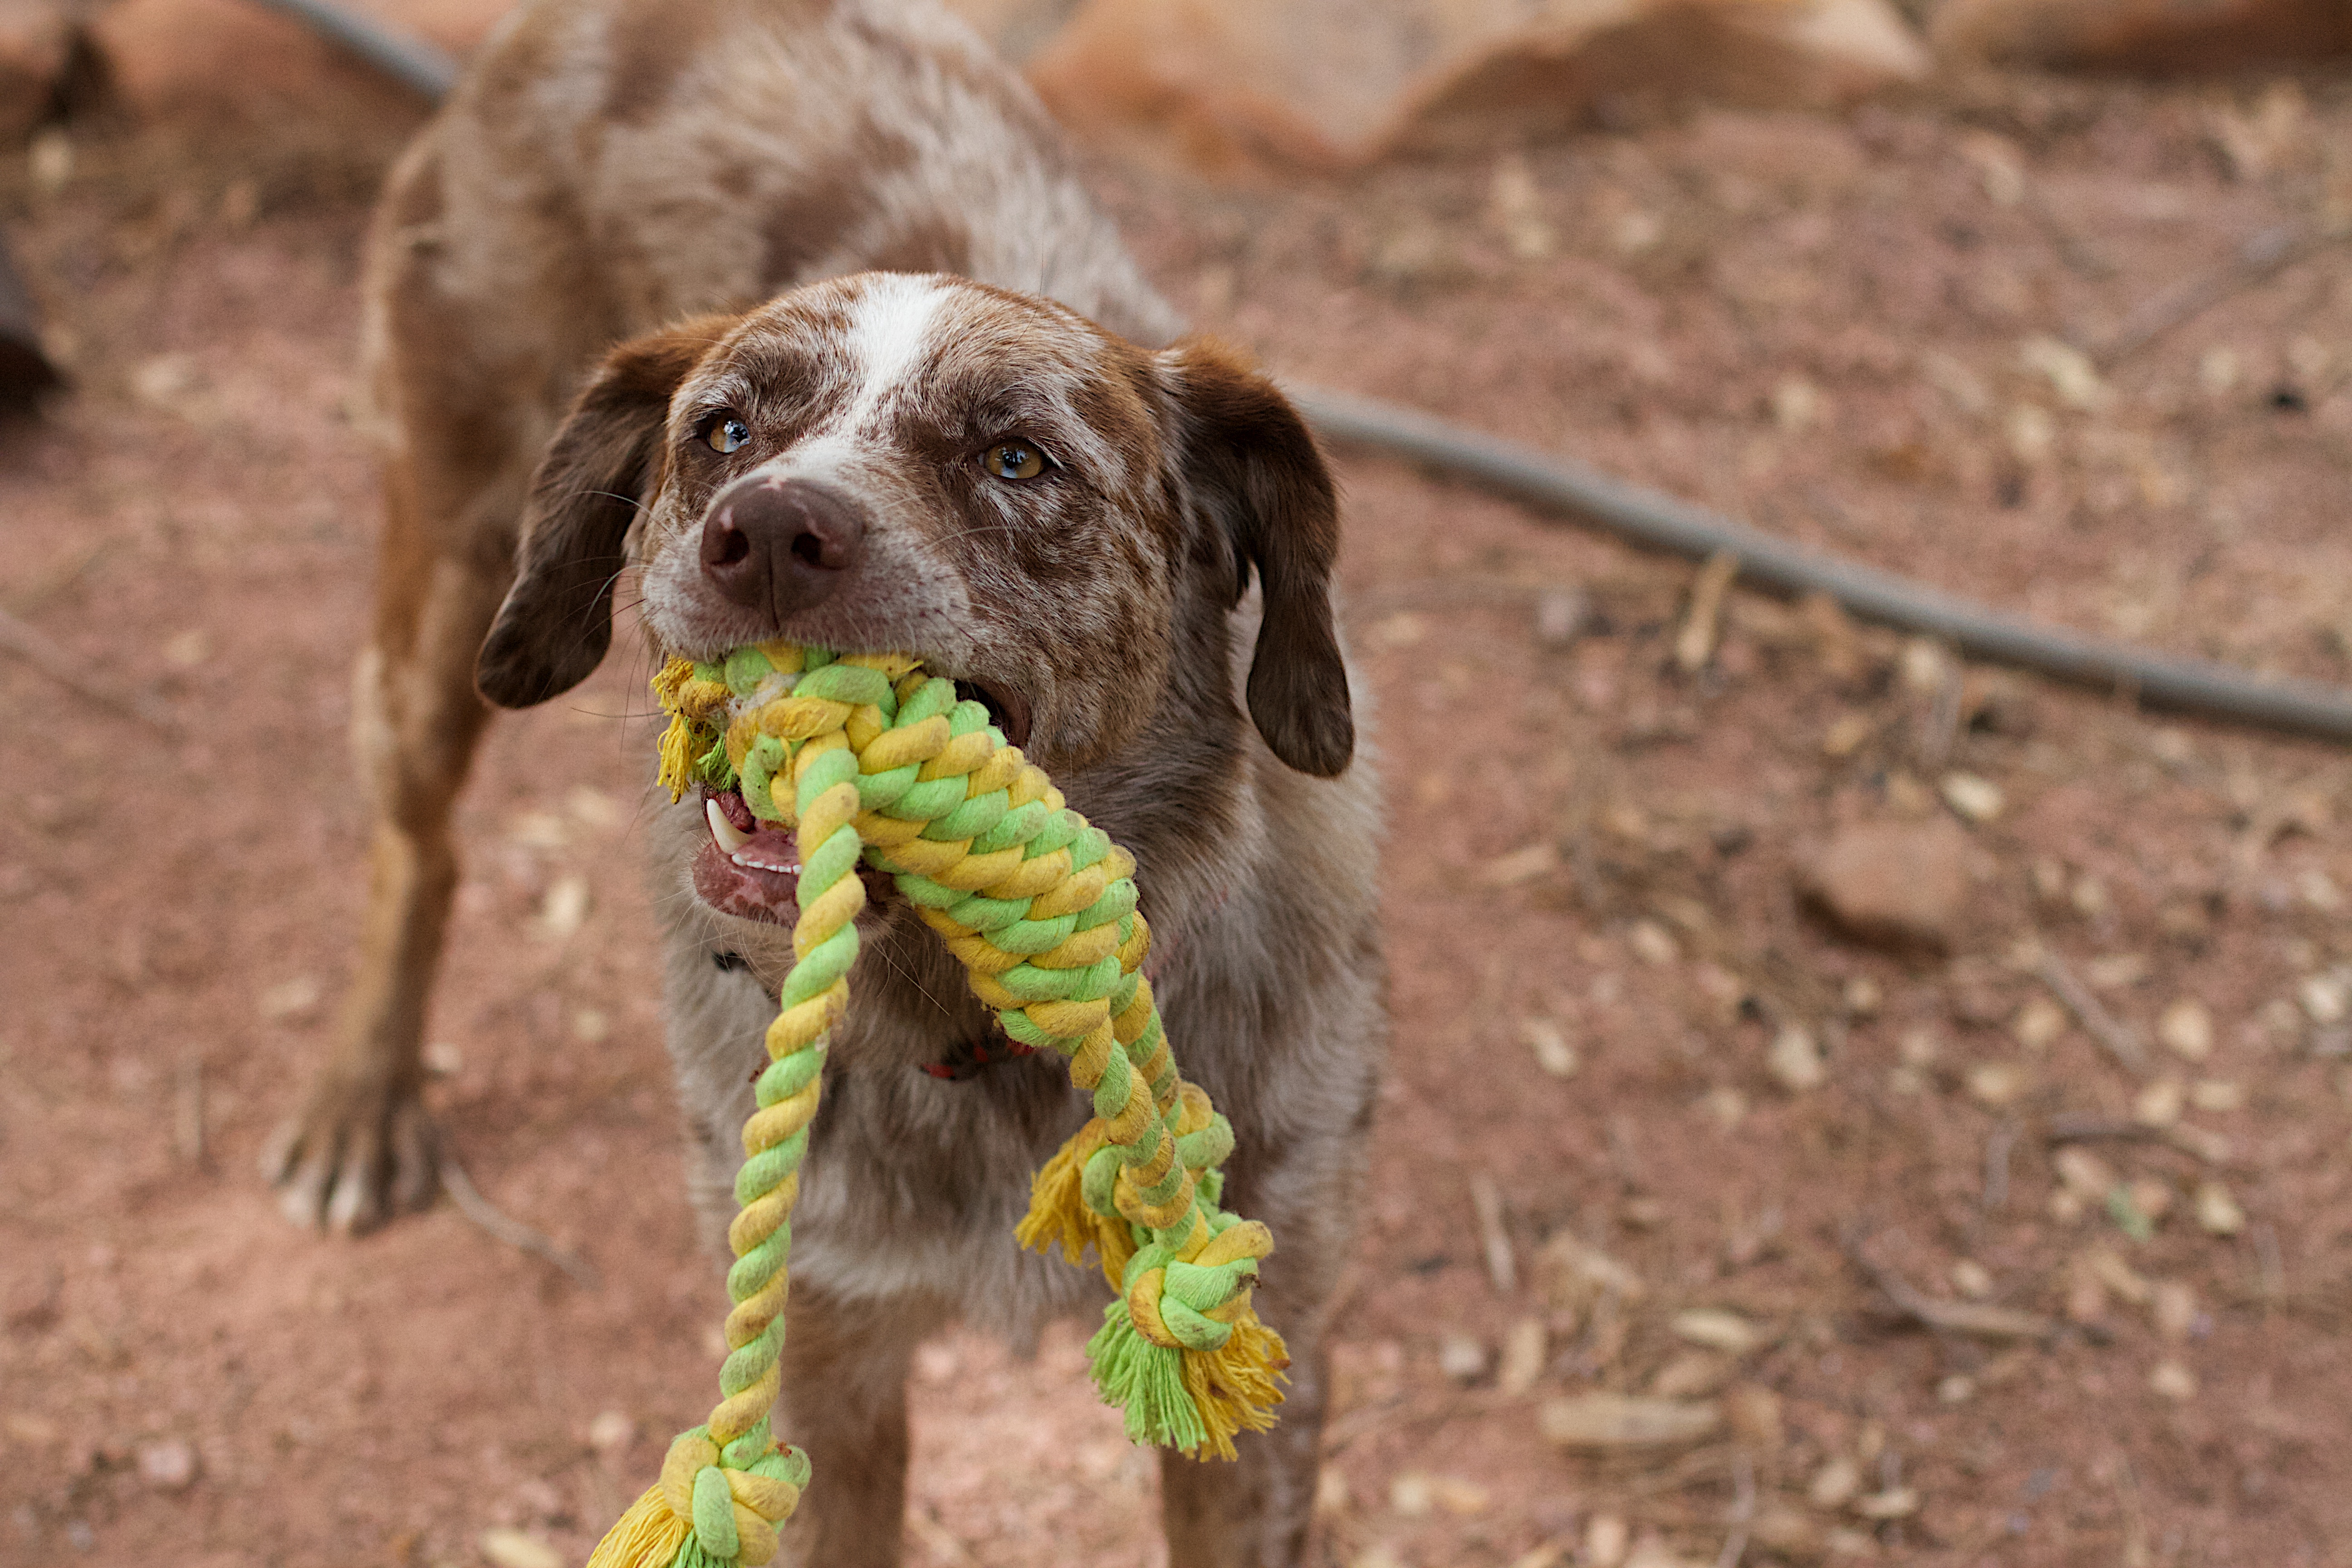
dog, mammal, spaniel, hunting dog, vertebrate, felix, pointer, setter, dog like mammal, german spaniel, german wirehaired pointer, german shorthaired pointer